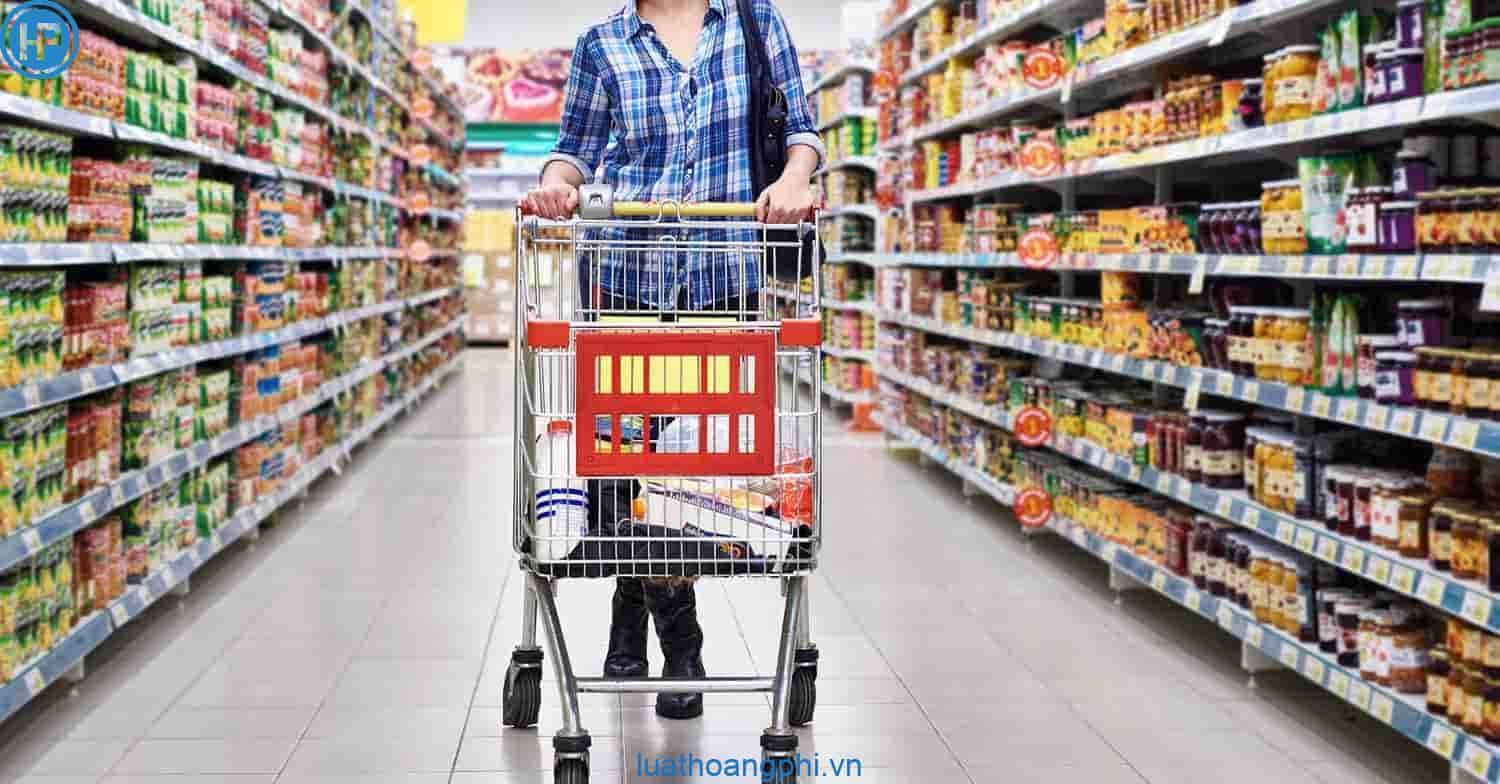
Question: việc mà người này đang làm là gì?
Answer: đi mua sắm trong siêu thị